Trams in Ballarat

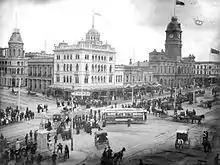
Tram on the Soldiers Hill line at the corner of Lydiard and Sturt Street c.1905

The tramway was immediately popular and it was not long before work began on extensions for the southern branch line to the town of Sebastopol via Skipton Street Redan and Albert Street, and two northern branch lines to service the city's suburbs along Drummond Street North and Soldiers Hill.